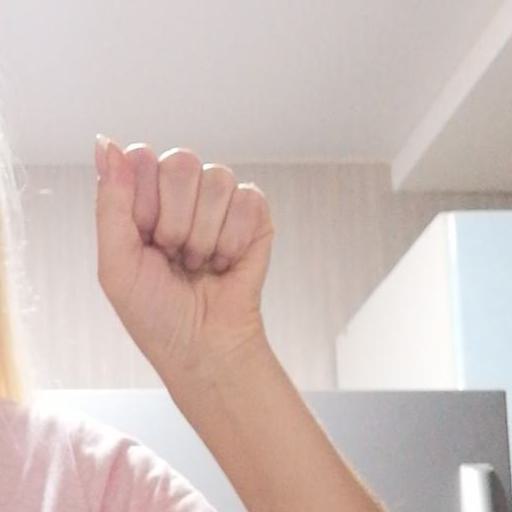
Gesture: fist